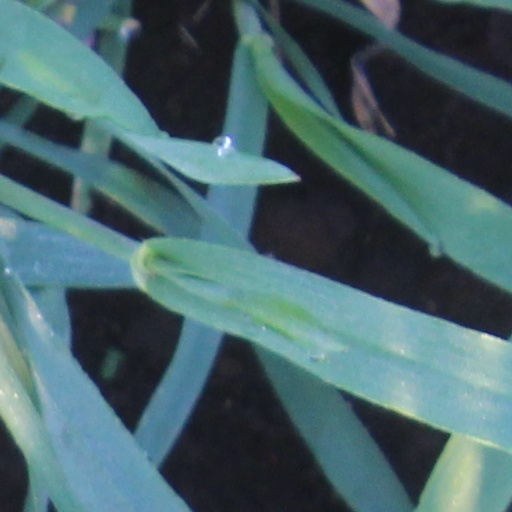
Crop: wheat